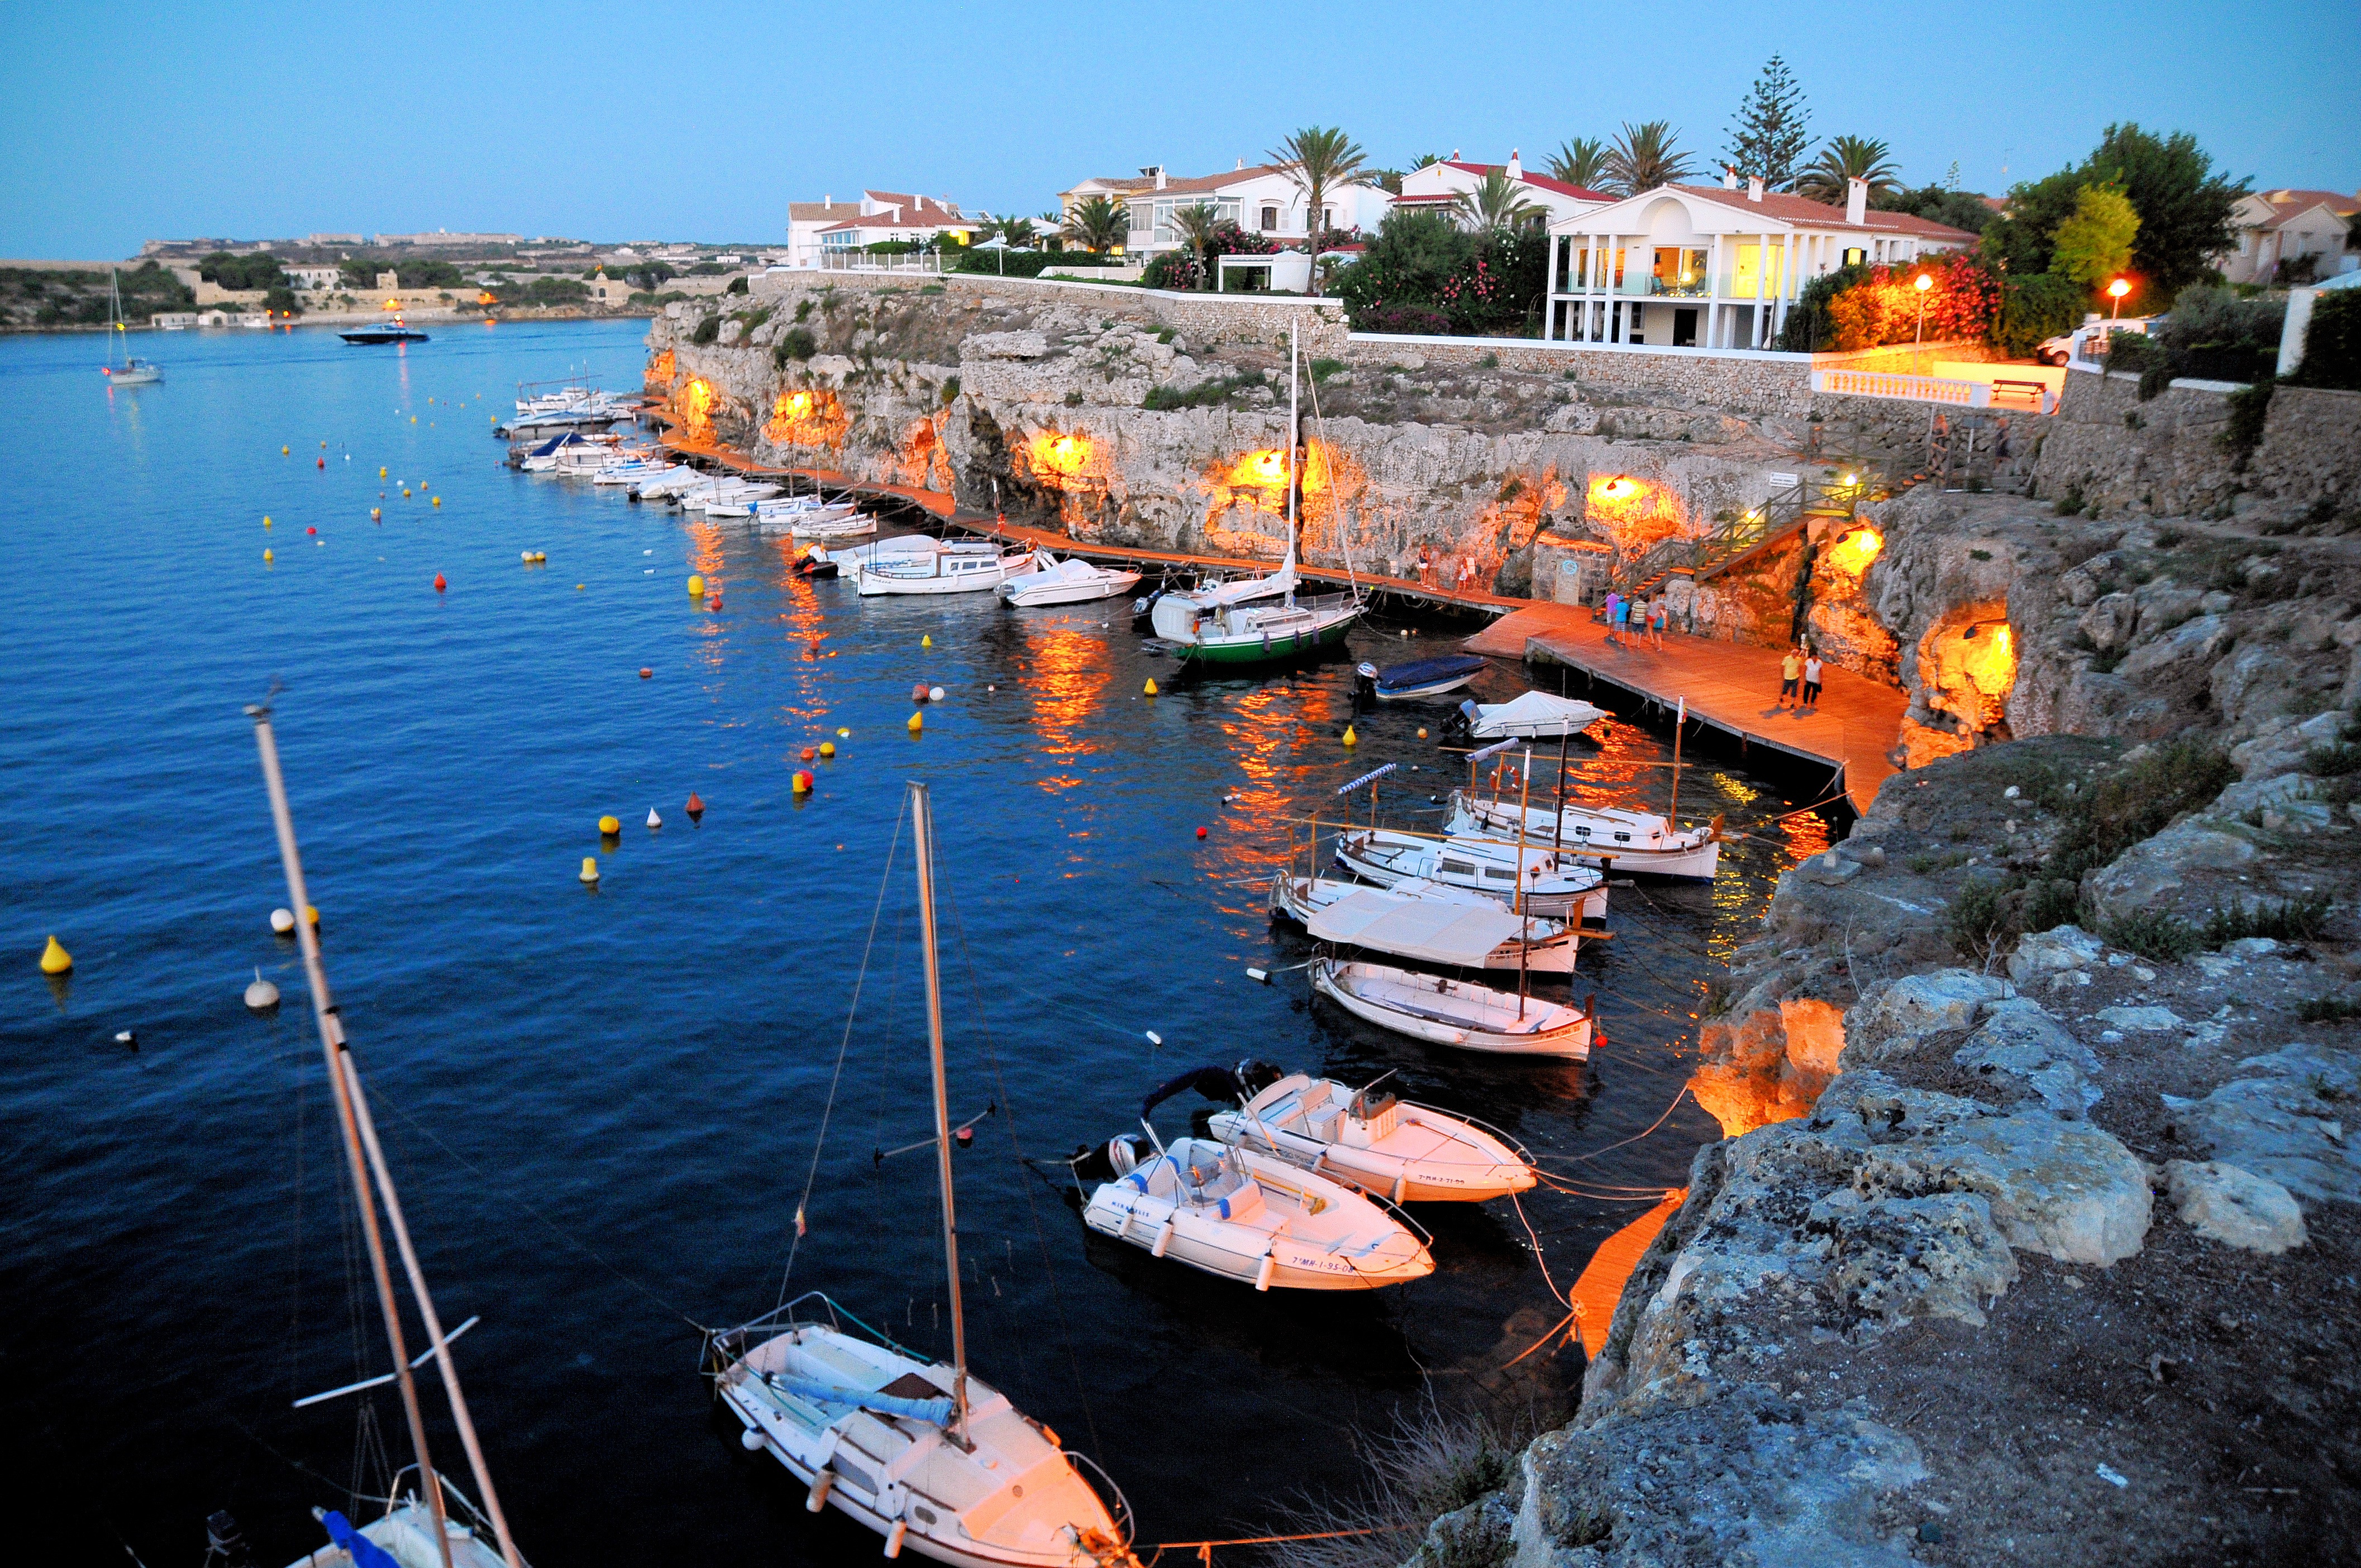
sea, coast, water, ocean, dock, boat, reflection, mediterranean, vehicle, bay, harbor, port, spain, balearic islands, menorca, it castell